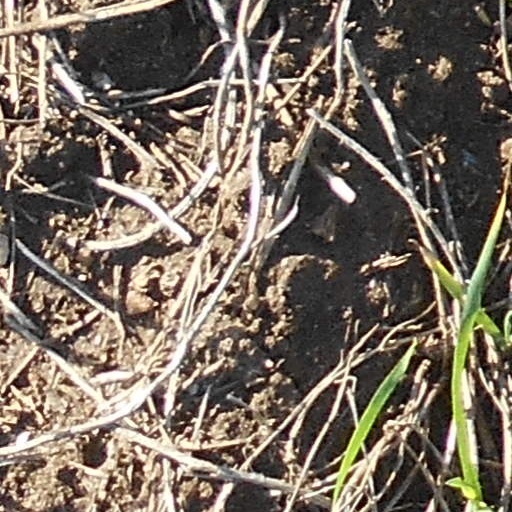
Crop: wheat